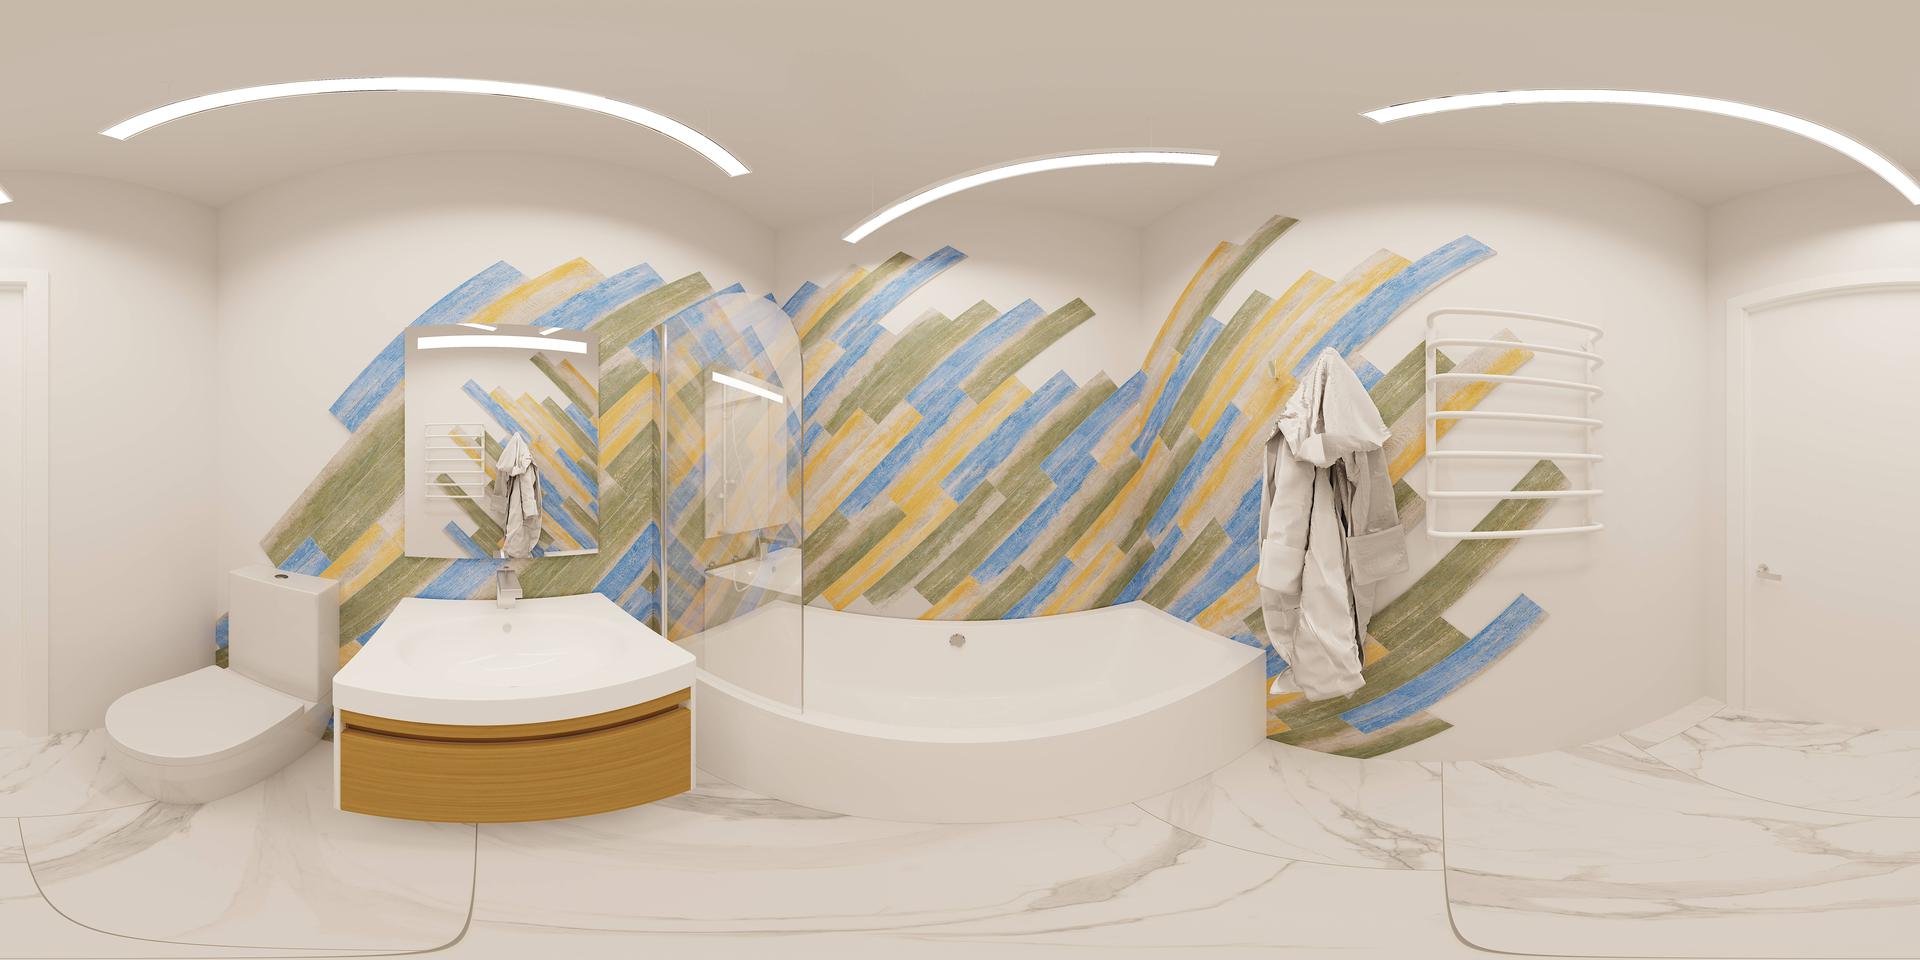
Referred object: the white bathrobe hanging on the wall

Referred object: the wooden vanity drawer

Referred object: turn around; the robe hanging on the towel rack beside the bathtub